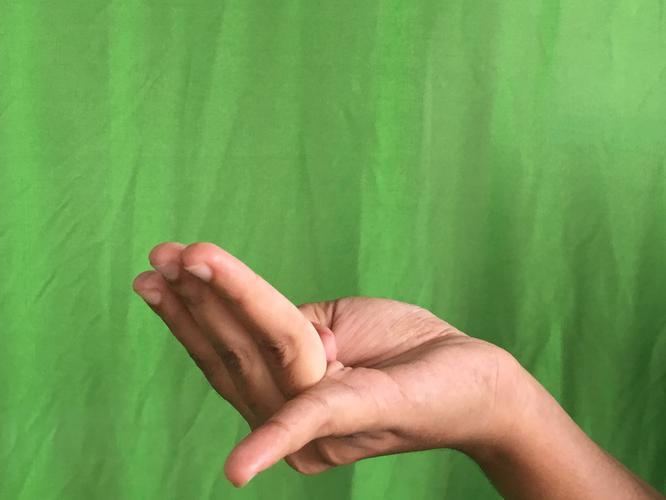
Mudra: Chaturam
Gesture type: single_hand